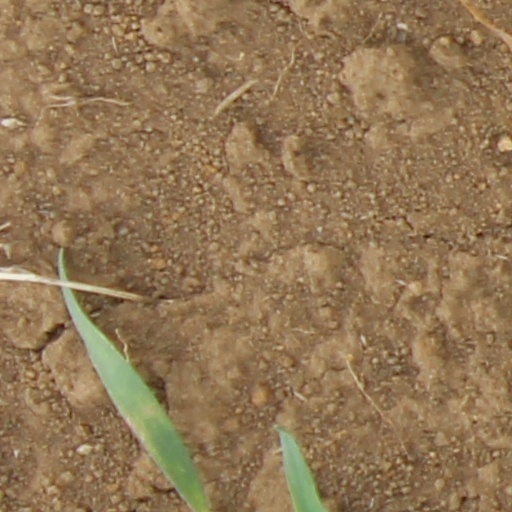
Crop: wheat